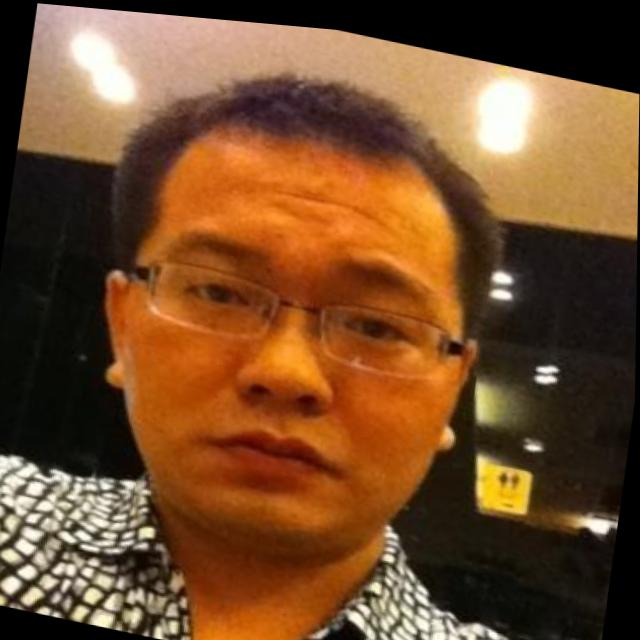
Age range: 21-44